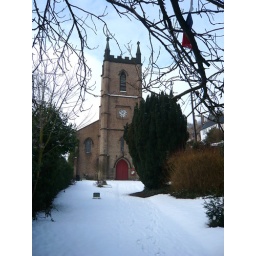
The church on the hill which looks over the Gorge as it has for centuries